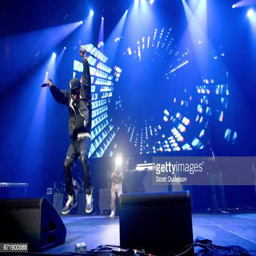
person performs onstage during the concert